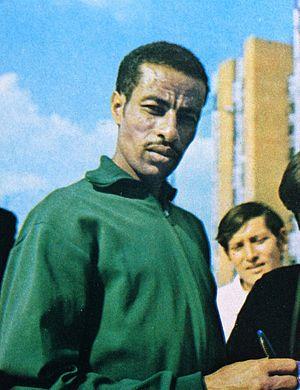
Abebe Bikila, parfois également retranscrit Abébé Bikila, né le 7 août 1932 à Jato et mort le 25 octobre 1973 à Addis-Abeba, est un athlète éthiopien, spécialiste des courses de fond. Premier médaillé olympique éthiopien, il remporte l'épreuve du marathon aux Jeux olympiques de 1960 et 1964.